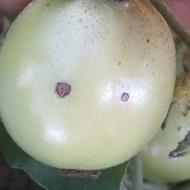
Crop: Tomato
Condition: alternaria-d